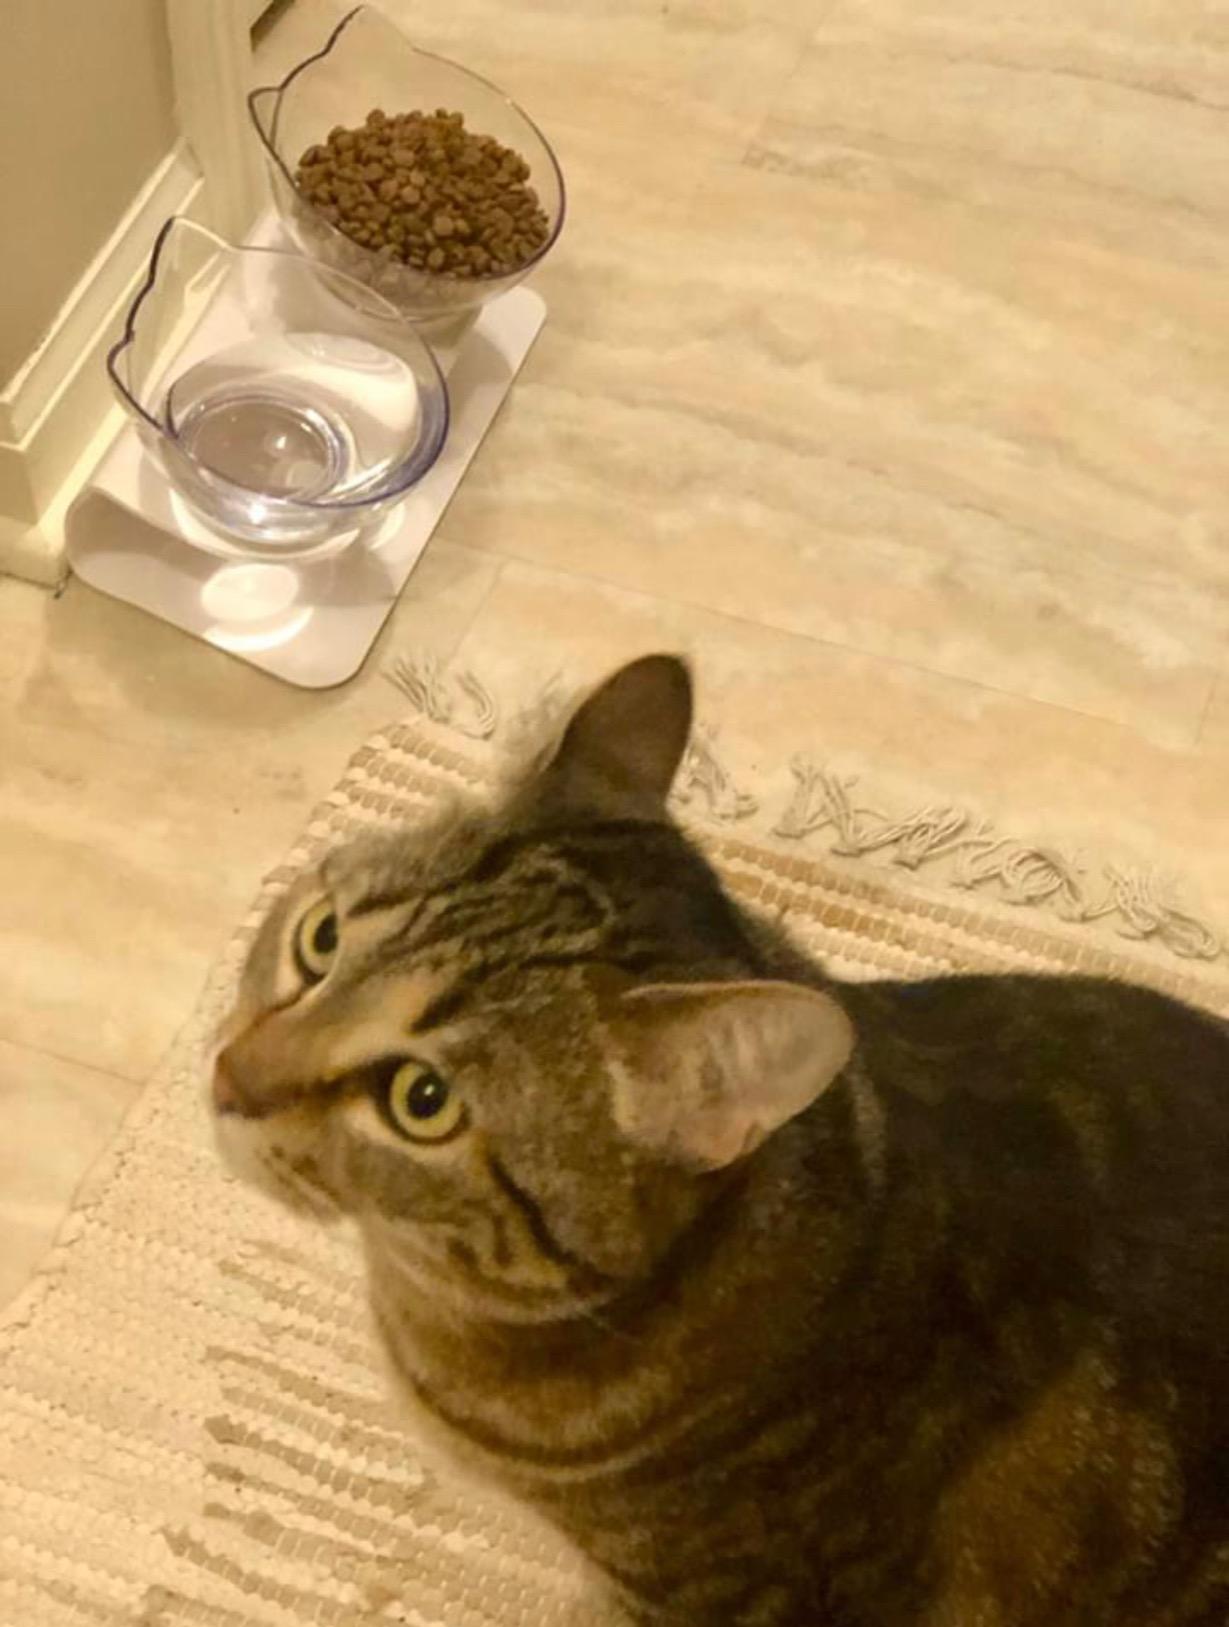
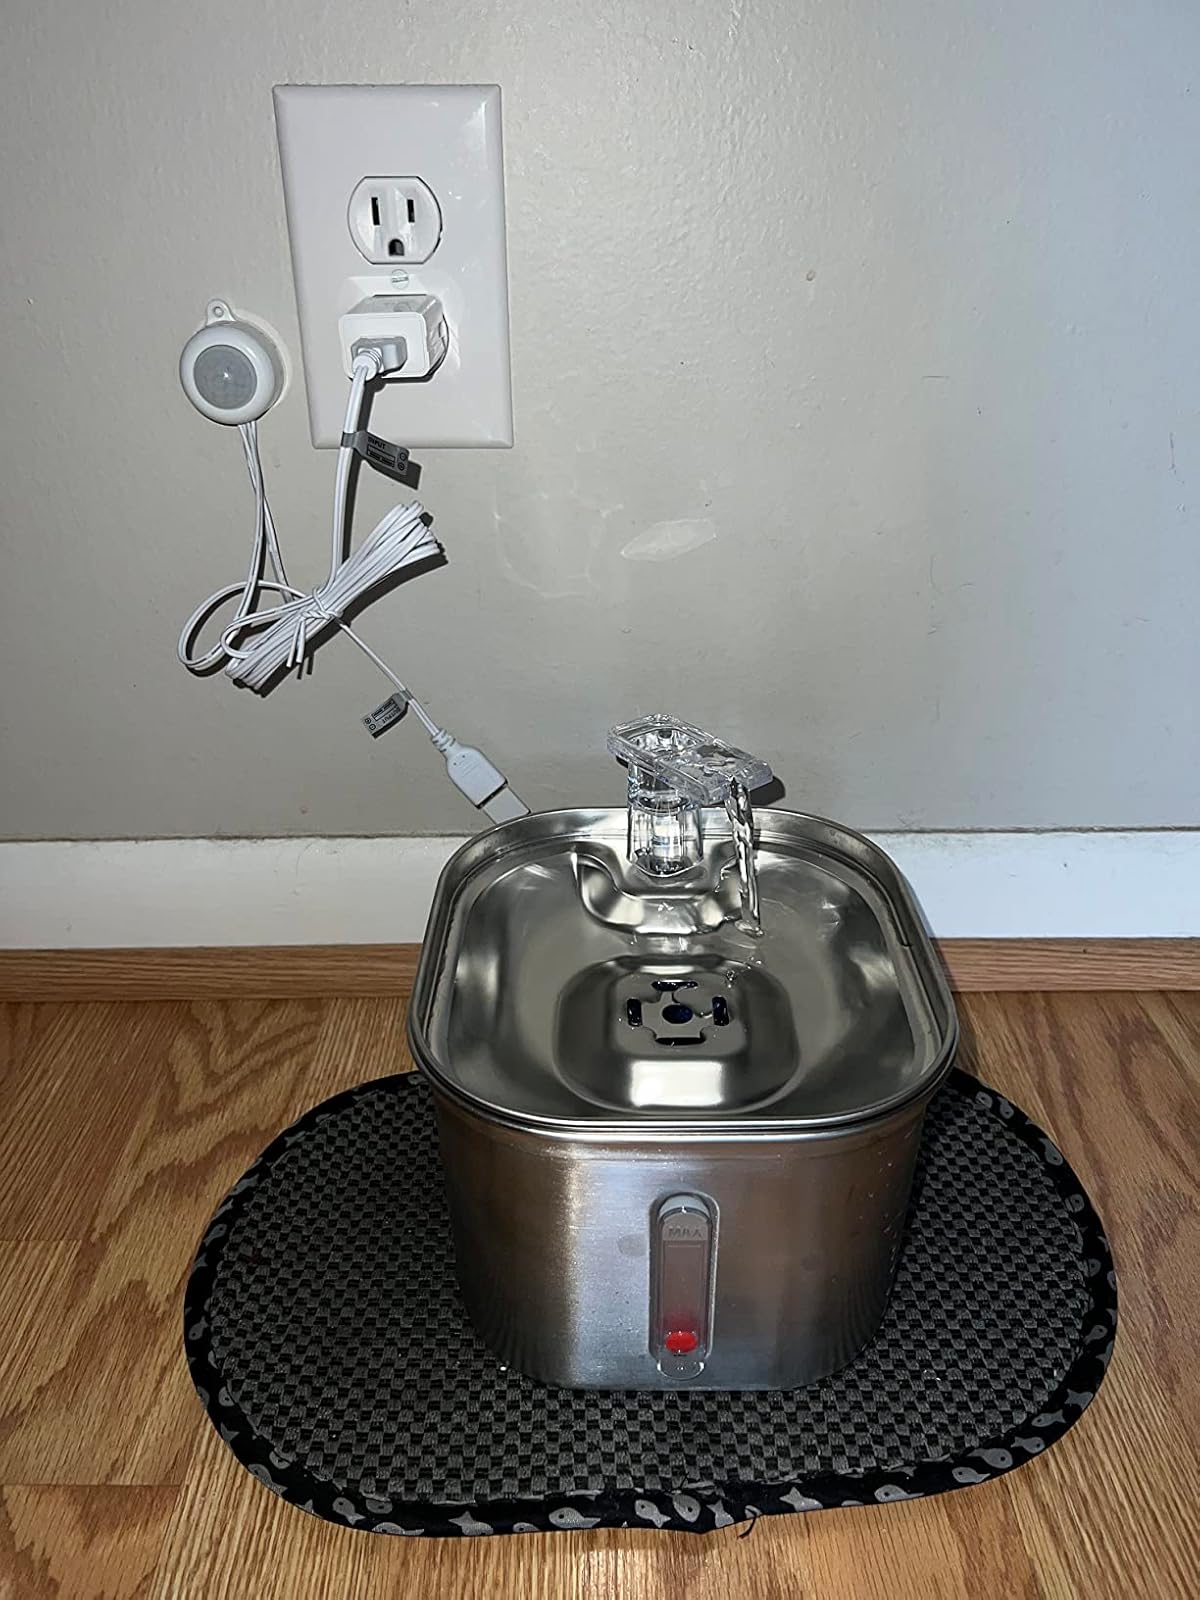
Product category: items_bowl
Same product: no